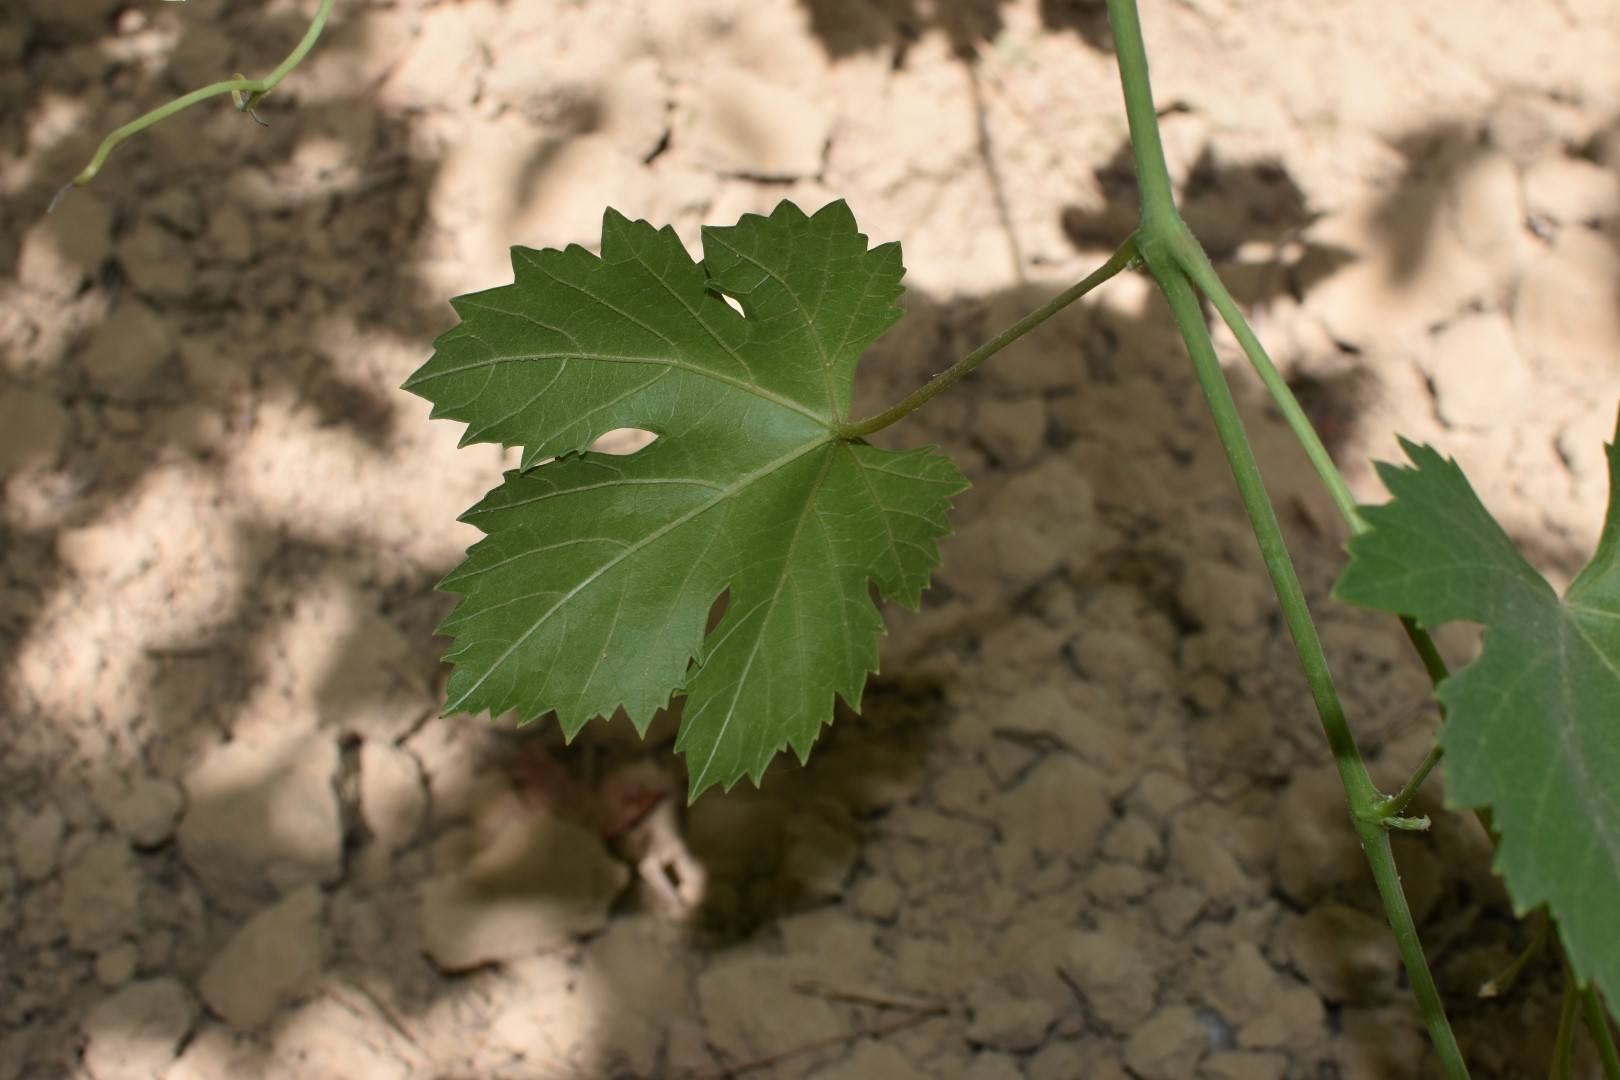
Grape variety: Halawani